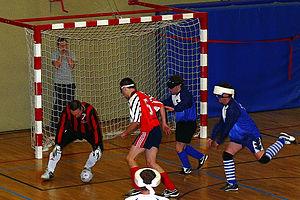
Un guide d'aveugle est une personne qui accompagne un déficient visuel pour pratiquer notamment les disciplines handisport. On parle également de guide pour malvoyant ou d'escorte. On parle bien d'un accompagnateur d'un sport individuel et c'est un statut différent d'une équipe mixte voyant/malvoyant où les deux personnes sont des athlètes dont au moins agit comme pilote valide